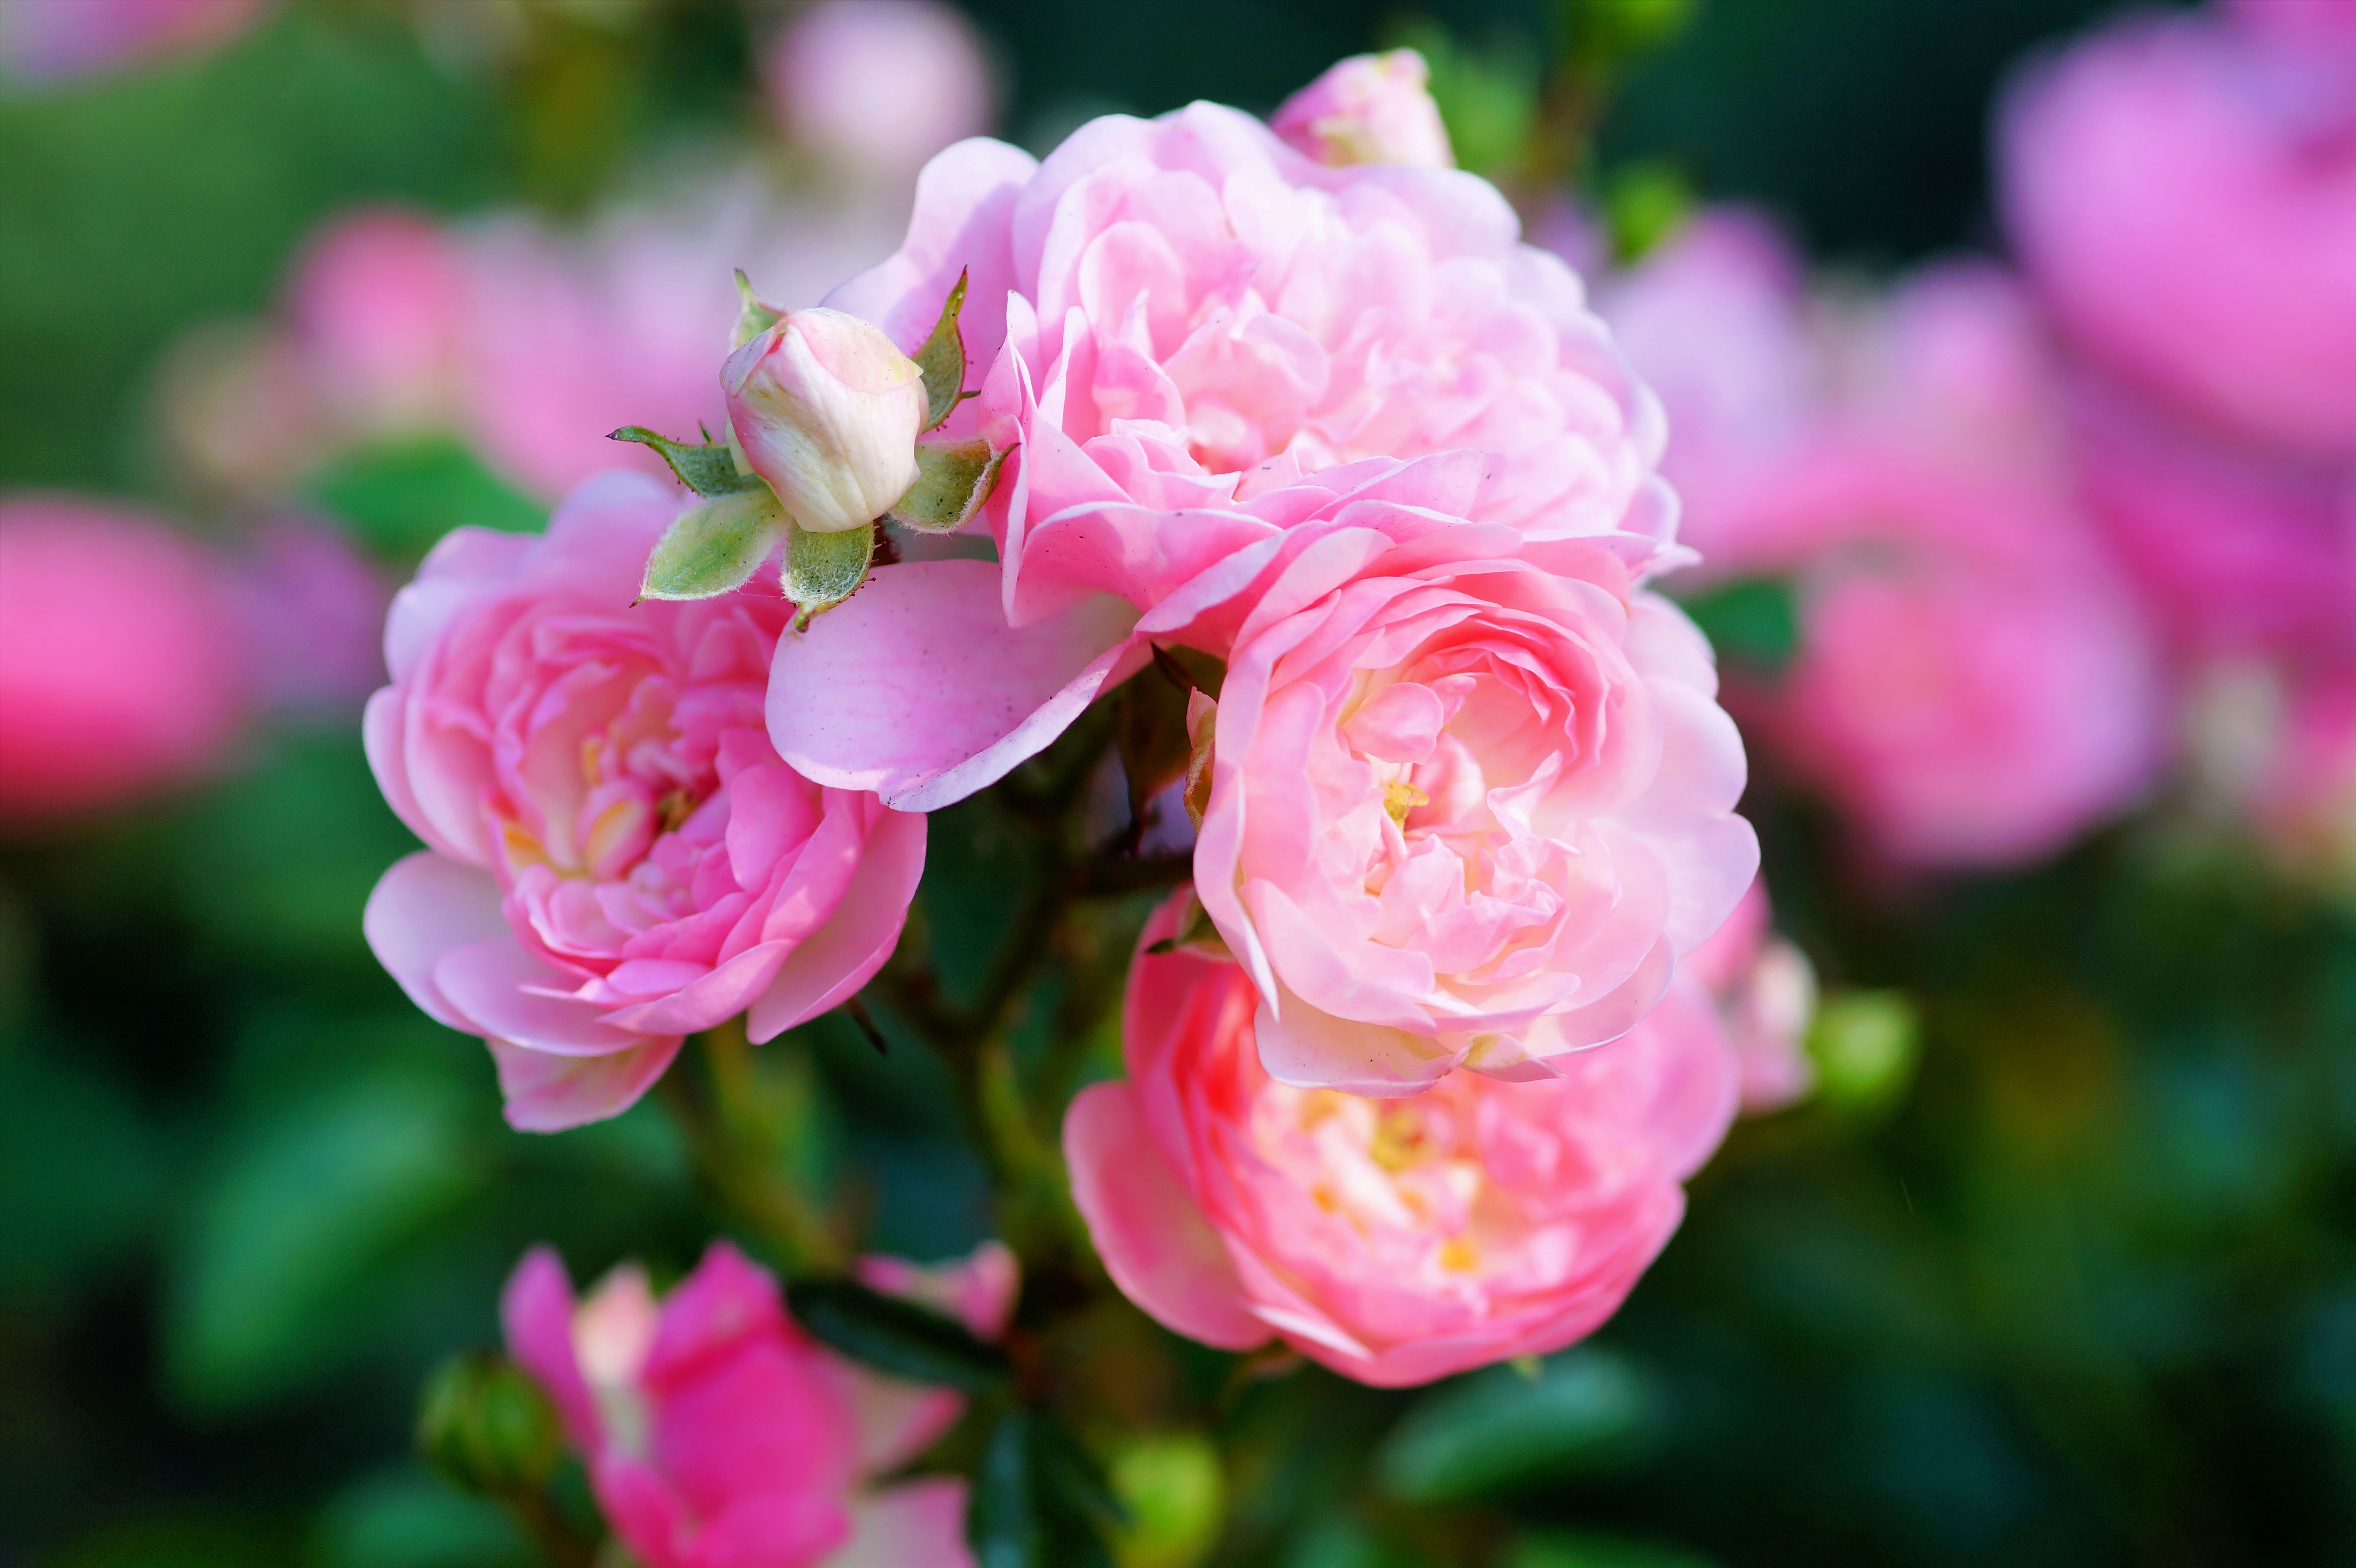
blossom, plant, flower, petal, bloom, summer, rose, romantic, garden, pink, flora, shrub, tender, peony, floribunda, fragrance, macro photography, flowering plant, garden roses, rose family, land plant, rosa centifolia, rose order